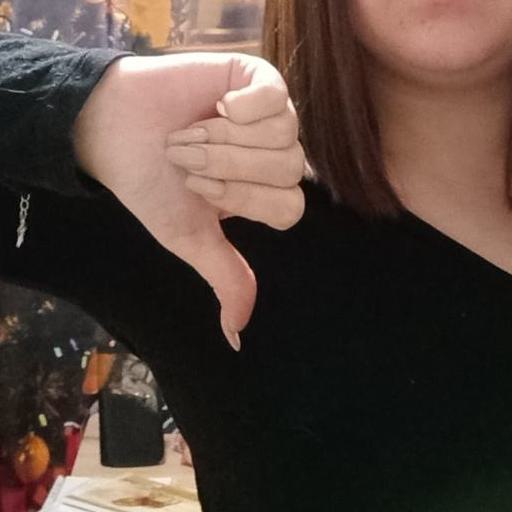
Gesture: dislike